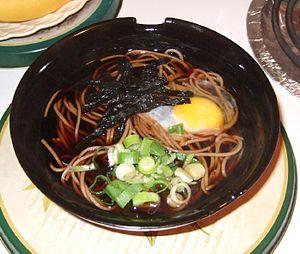
Les soba sont un mets japonais constitué de pâtes de sarrasin. Avec les udon et les rāmen, elles sont les pâtes les plus consommées au Japon.